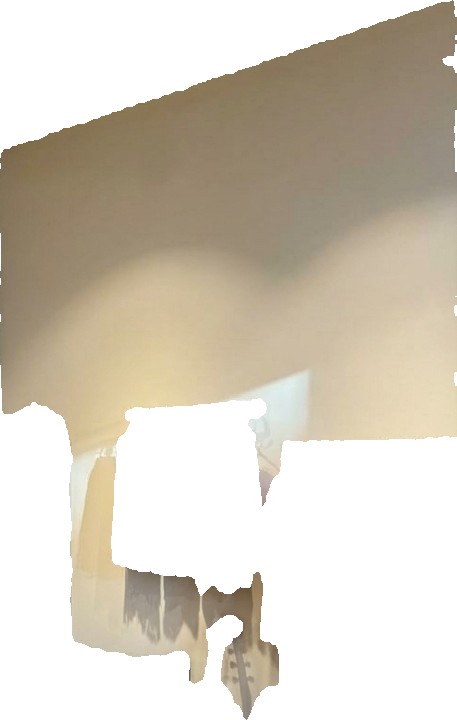
Surface category: wall